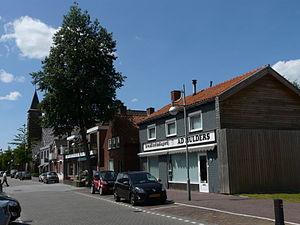
Rucphen est une commune et un village des Pays-Bas située en province du Brabant-Septentrional. Comptant environ 22 000 habitants, elle a donné son nom au Dorpenomloop Rucphen, course cycliste prenant place annuellement dans la région.